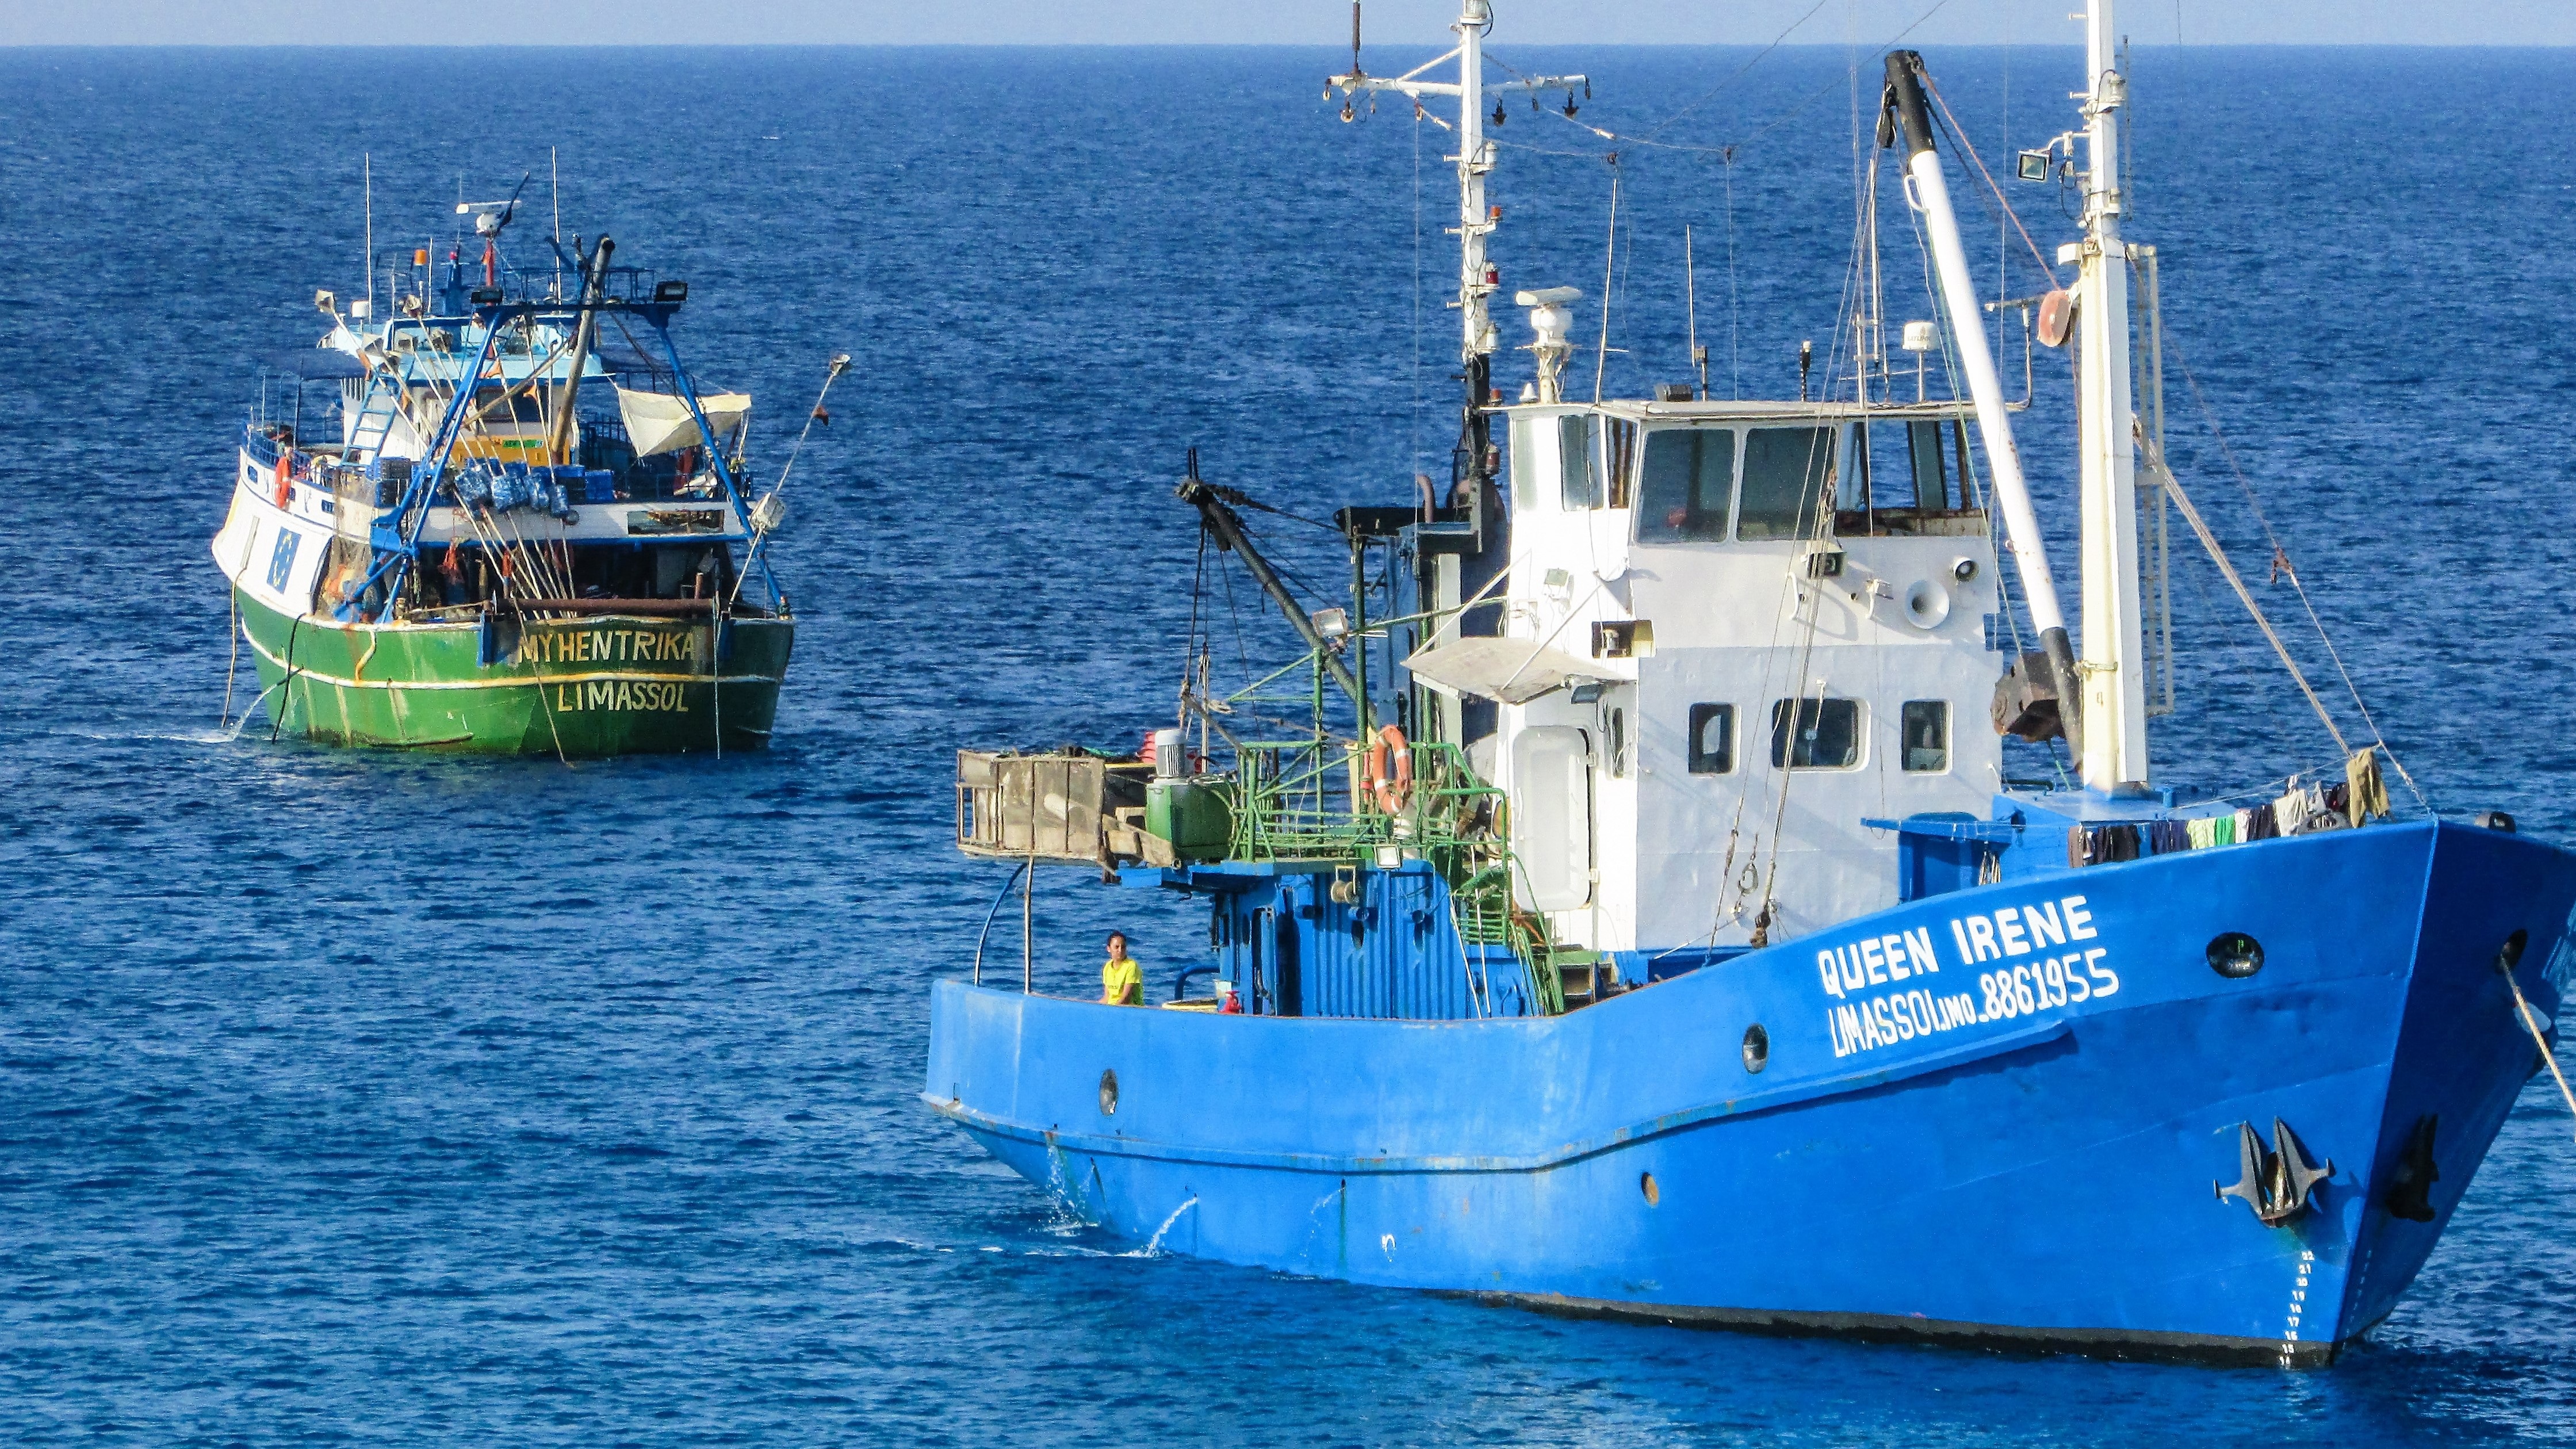
sea, ocean, boat, ship, vehicle, fishing, arctic, channel, tugboat, watercraft, cyprus, fishing vessel, motor ship, freight transport, fishing ship, fishing trawler, research vessel, floating production storage and offloading, offshore drilling, anchor handling tug supply vessel, platform supply vessel, semi submersible